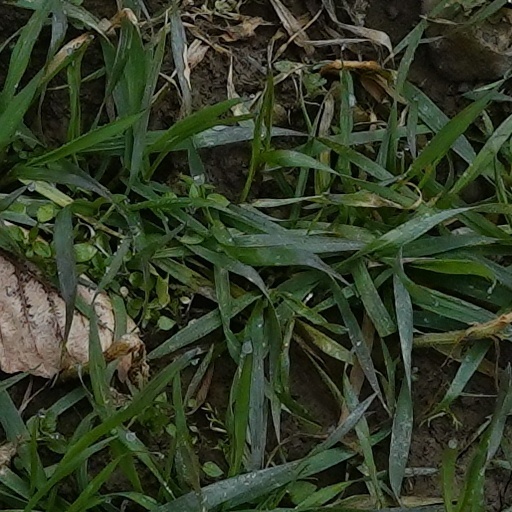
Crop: wheat